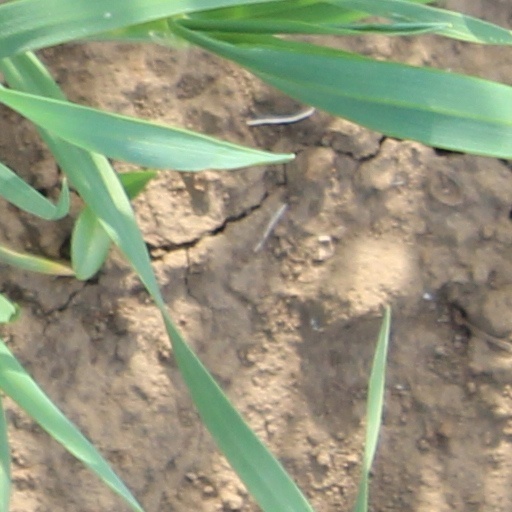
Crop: wheat